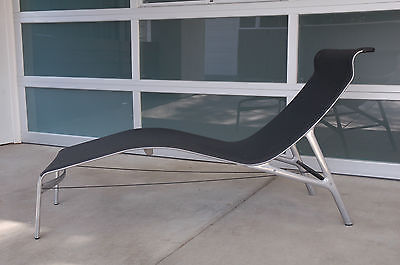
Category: chair